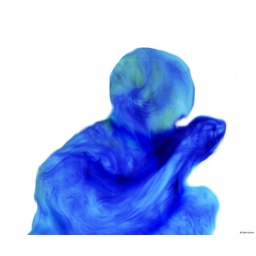
Painted with blue and green color dyes on a canvas of water and edited in the digital darkroom.